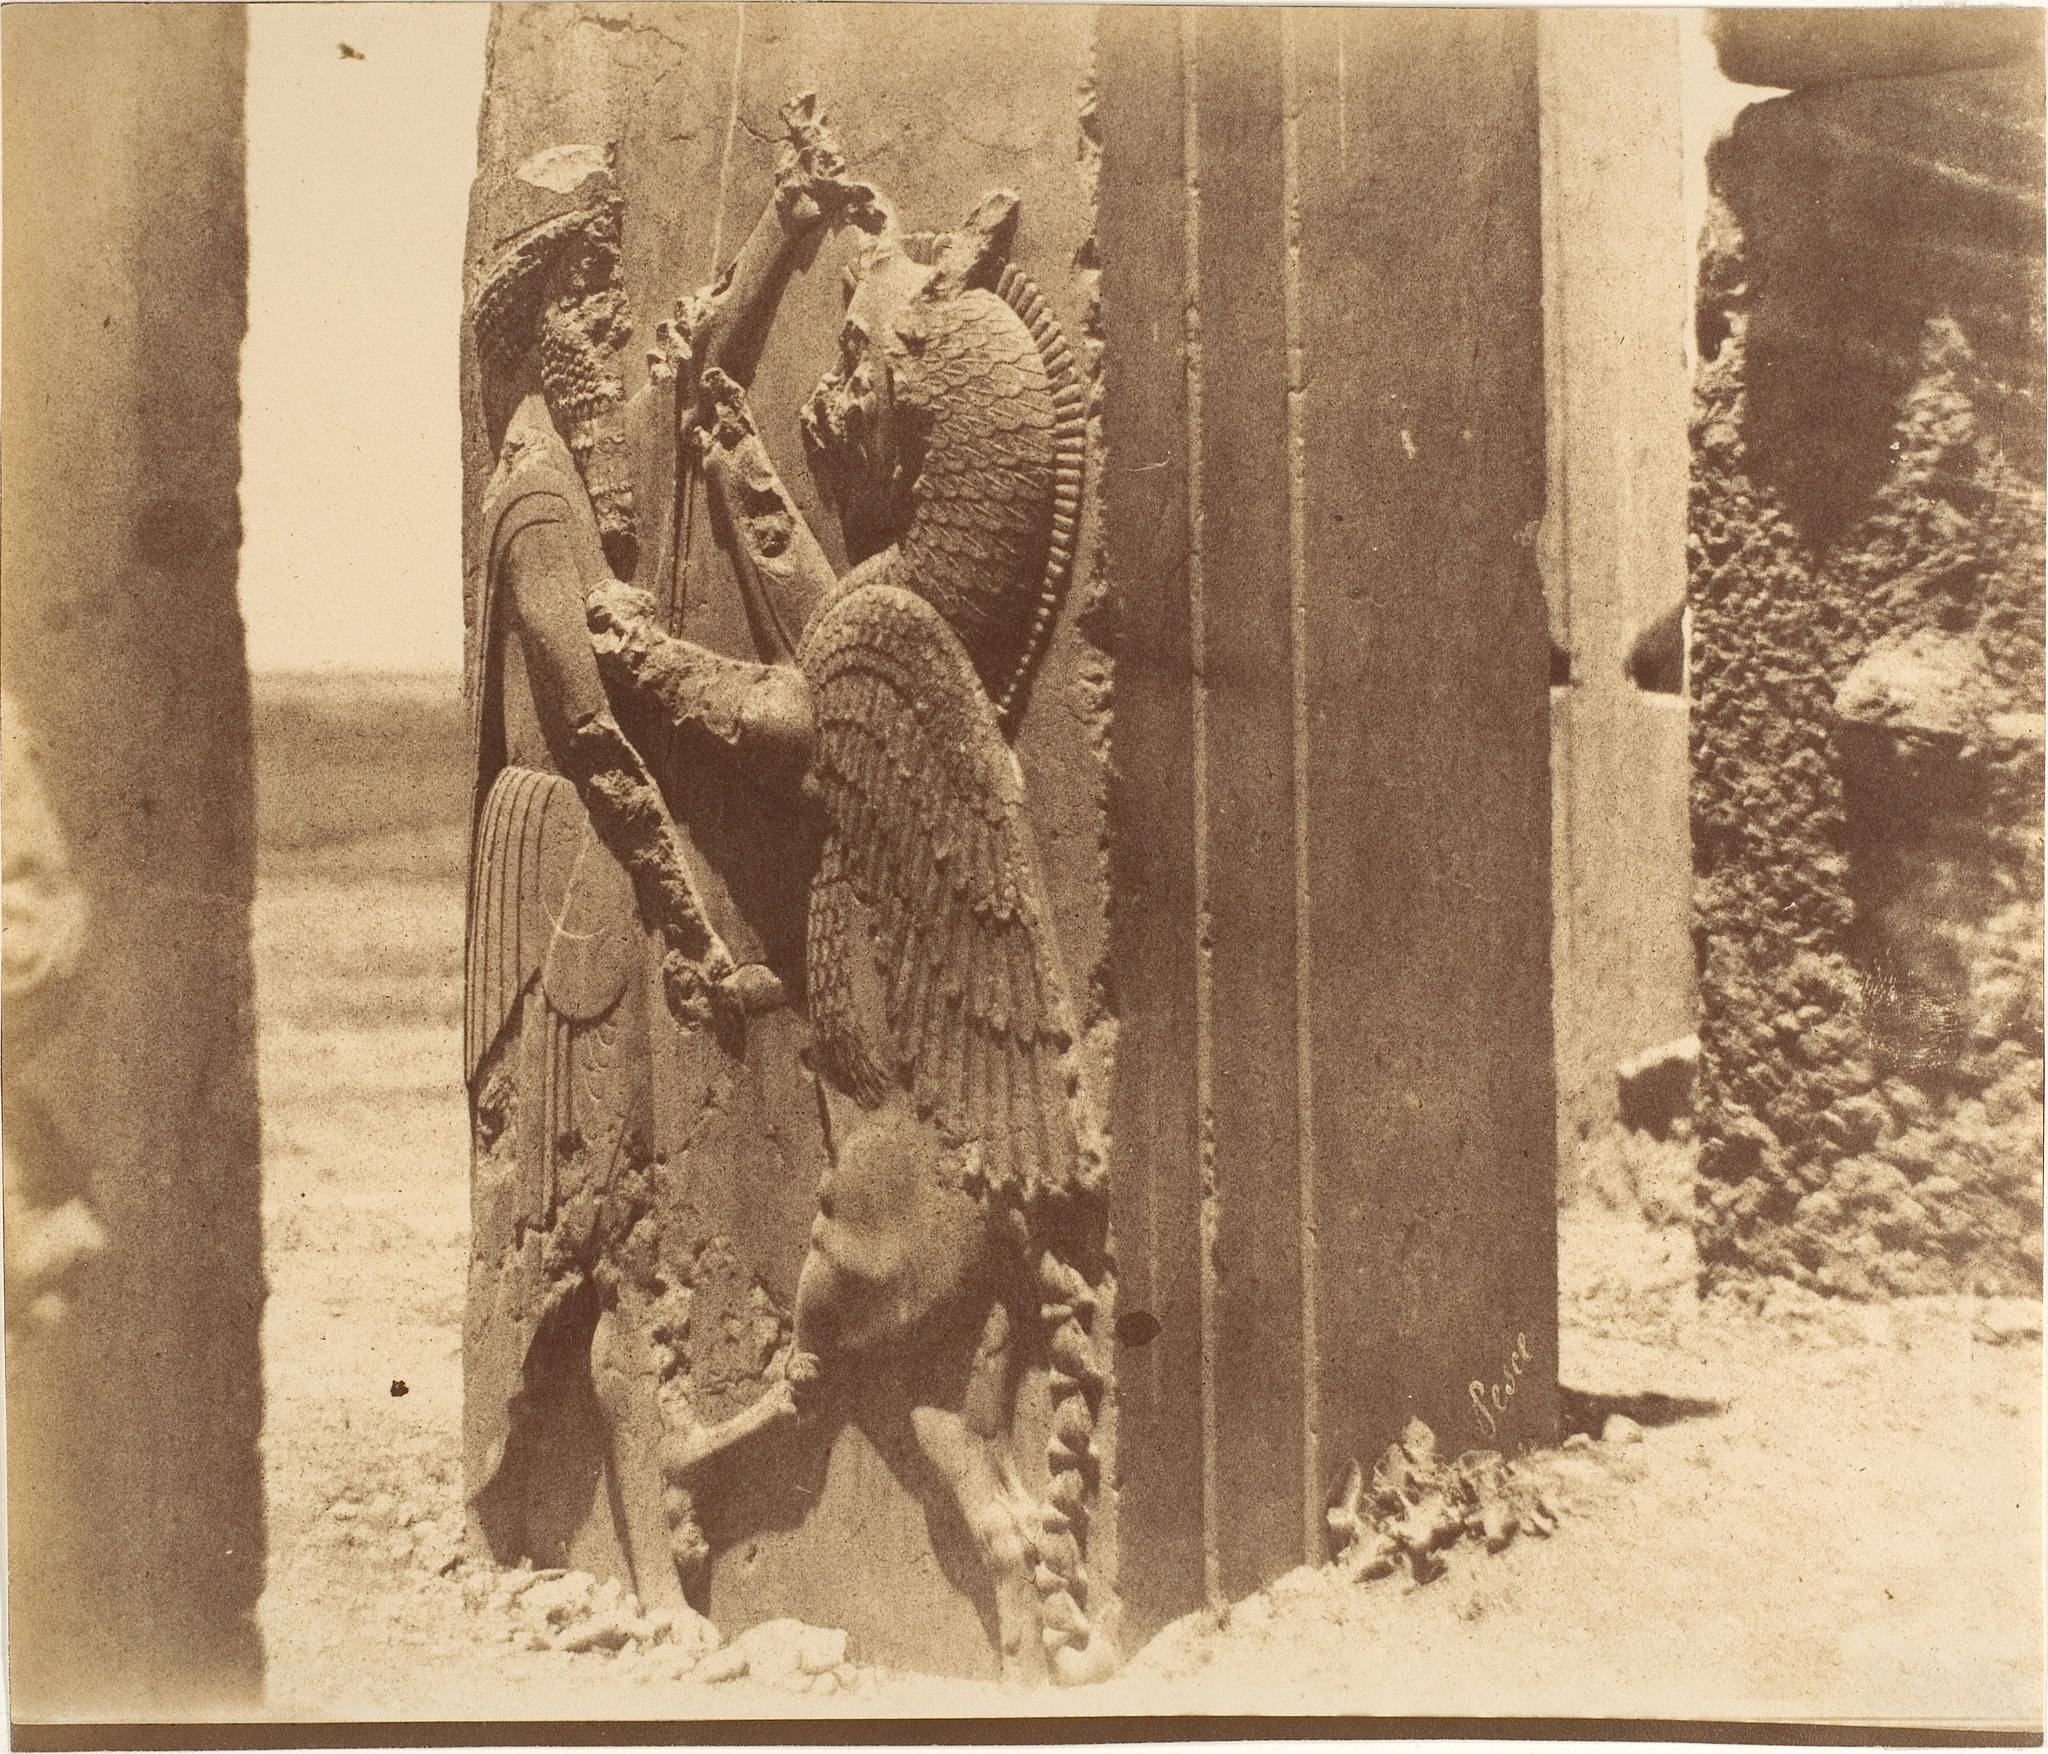
Title: [Persepolis]
Description: Photograph; Photographs
Date: 1850s
Categories: CC-Zero, Department of Photographs, Metropolitan Museum of Art, Artworks without Wikidata item, Artworks with known accession number, Images from Metropolitan Museum of Art, GWToolset Batch Upload, Albumen prints in the Metropolitan Museum of Art, Persepolis in the 19th century, Gift of Charles K. and Irma B. Wilkinson, Reliefs of king killing a composite figure, Tachara, Persepolis, Historical photographs of Iran by Luigi Pesce